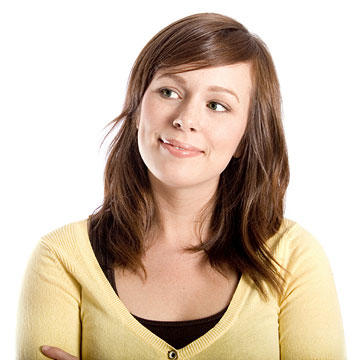
Gender: women